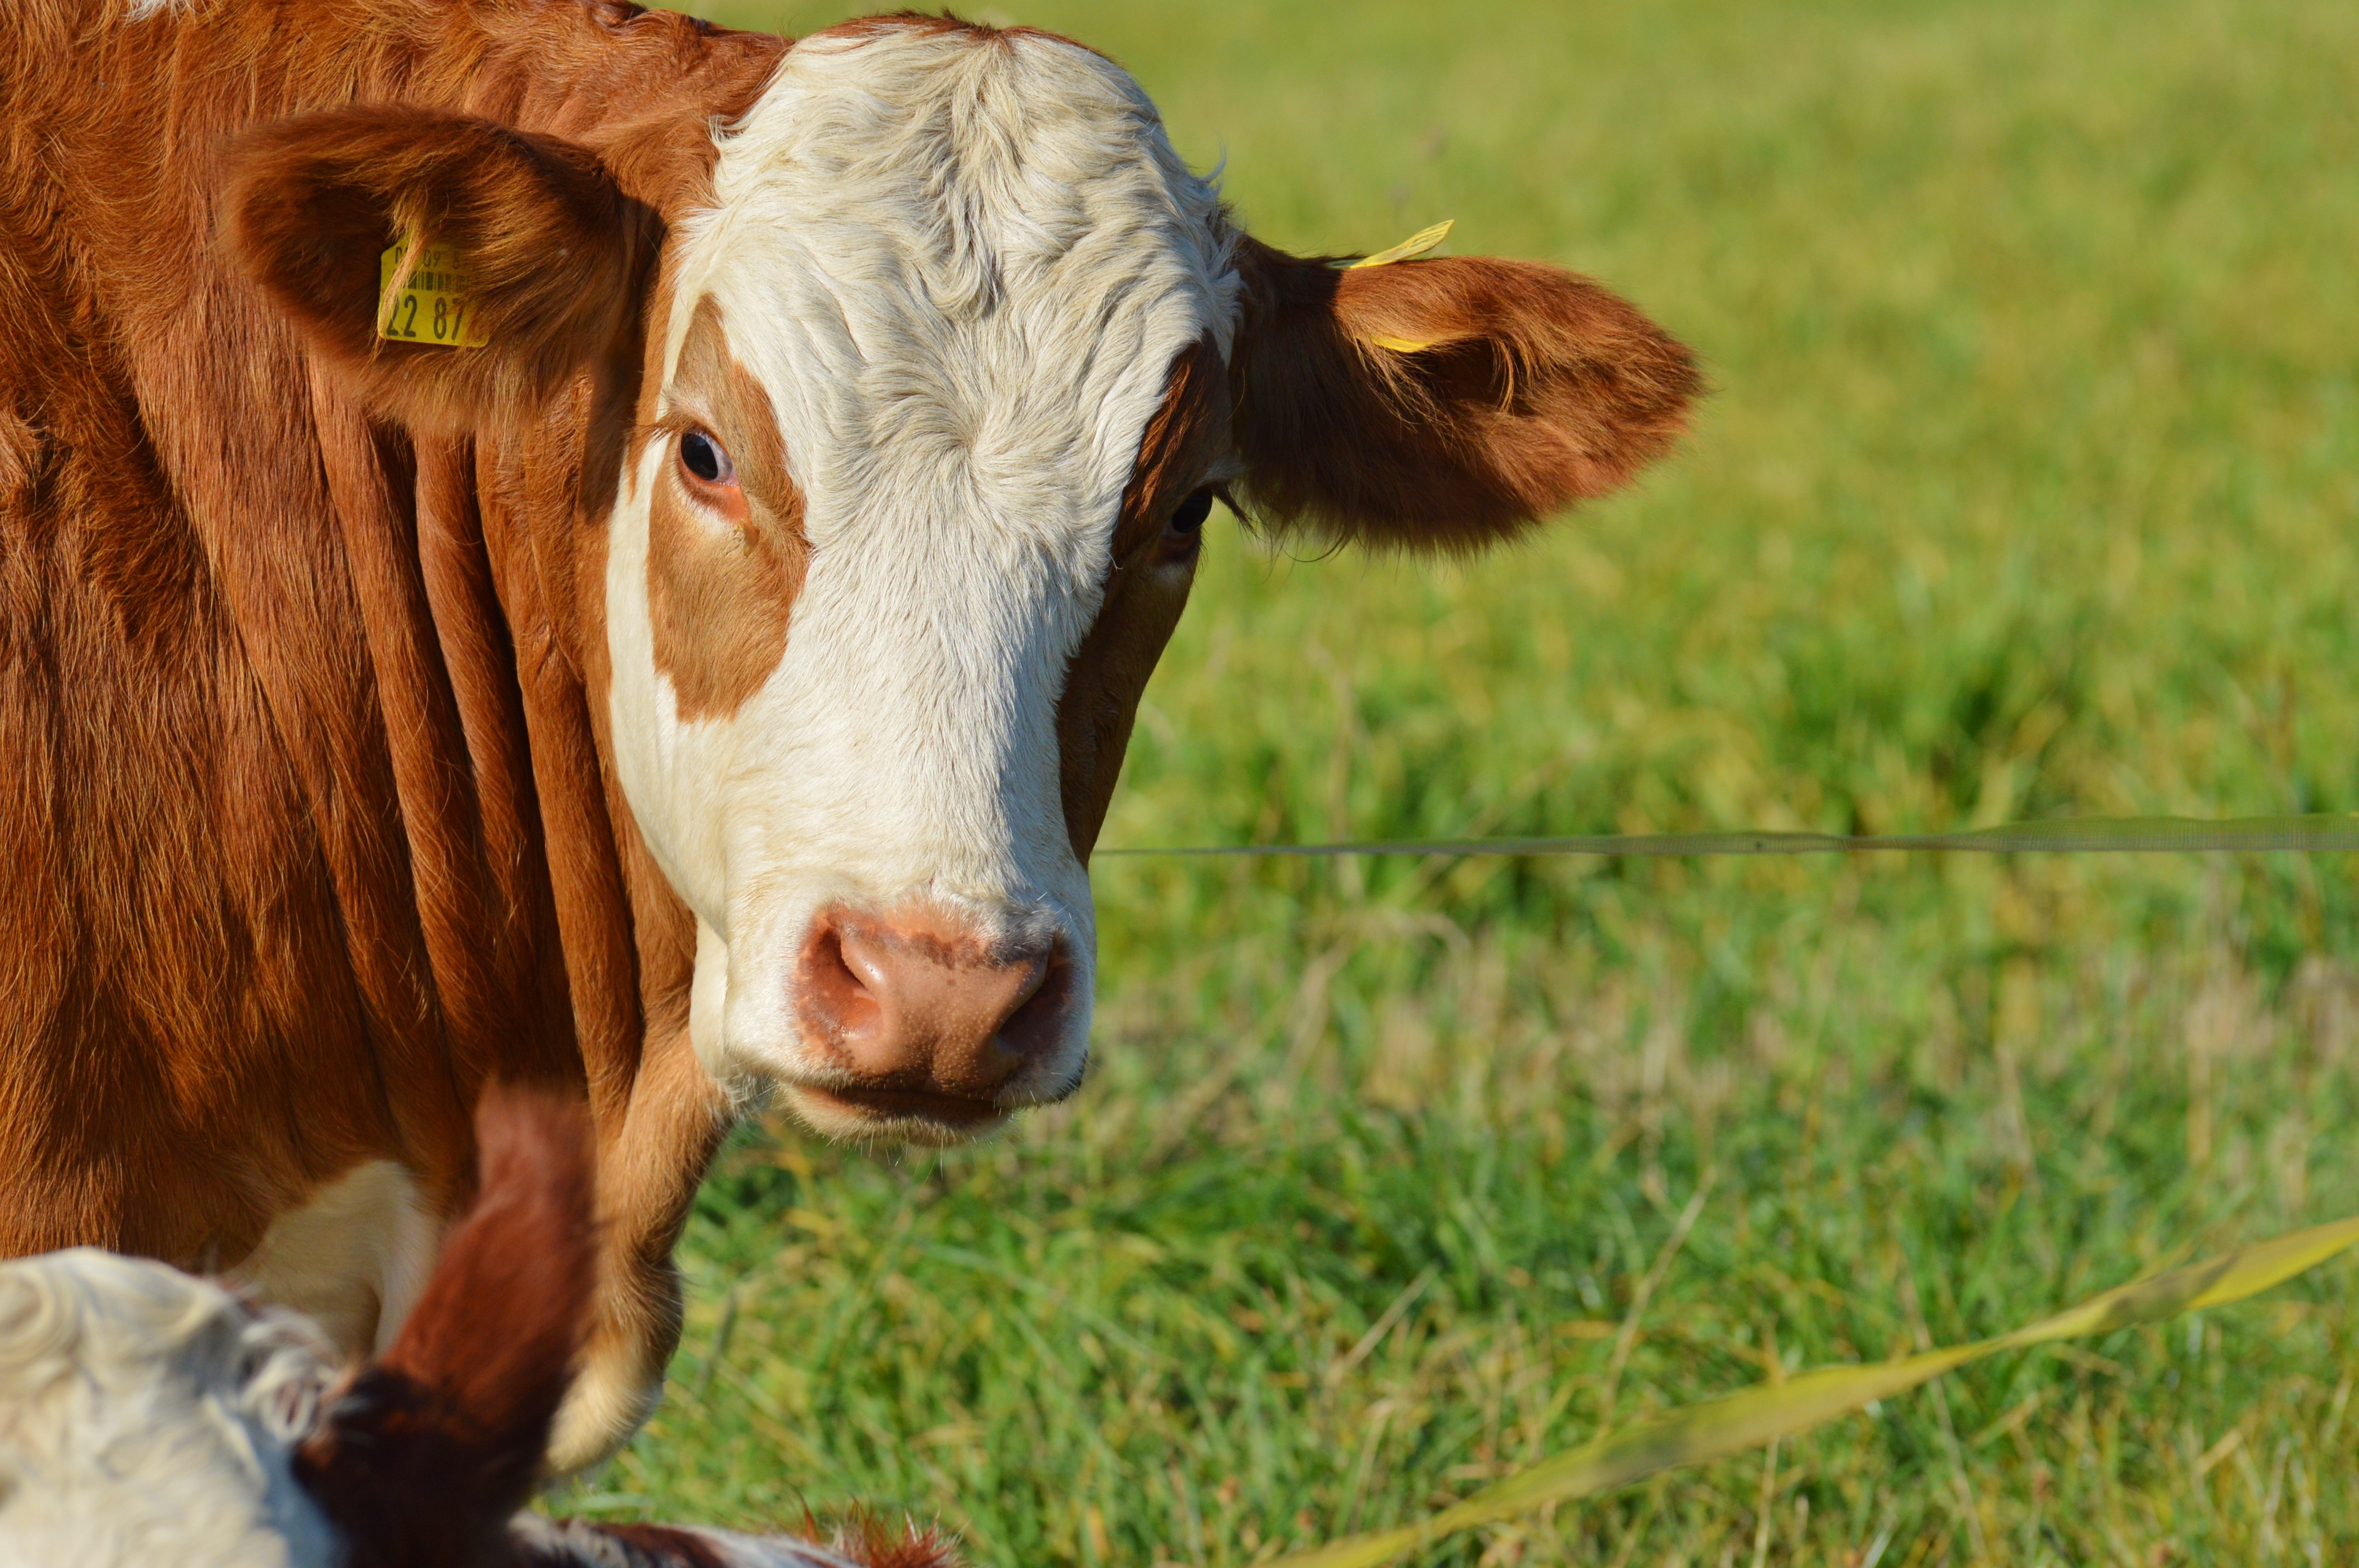
grass, field, farm, meadow, animal, cute, cow, pasture, grazing, livestock, mammal, agriculture, eat, beef, fauna, calf, grassland, vertebrate, habitat, ruminant, animal world, rural area, dairy cow, cattle like mammal, cow goat family, texas longhorn